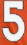
Number: 5